Arrondissements of the Eure-et-Loir department

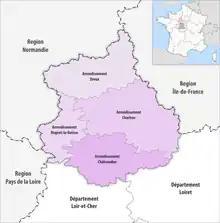
Map of arrondissements of the Eure-et-Loir department.

The 4 arrondissements of the Eure-et-Loir department are: